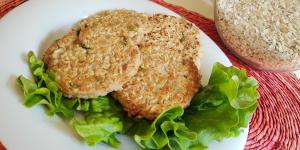
tortitas de avena con atun